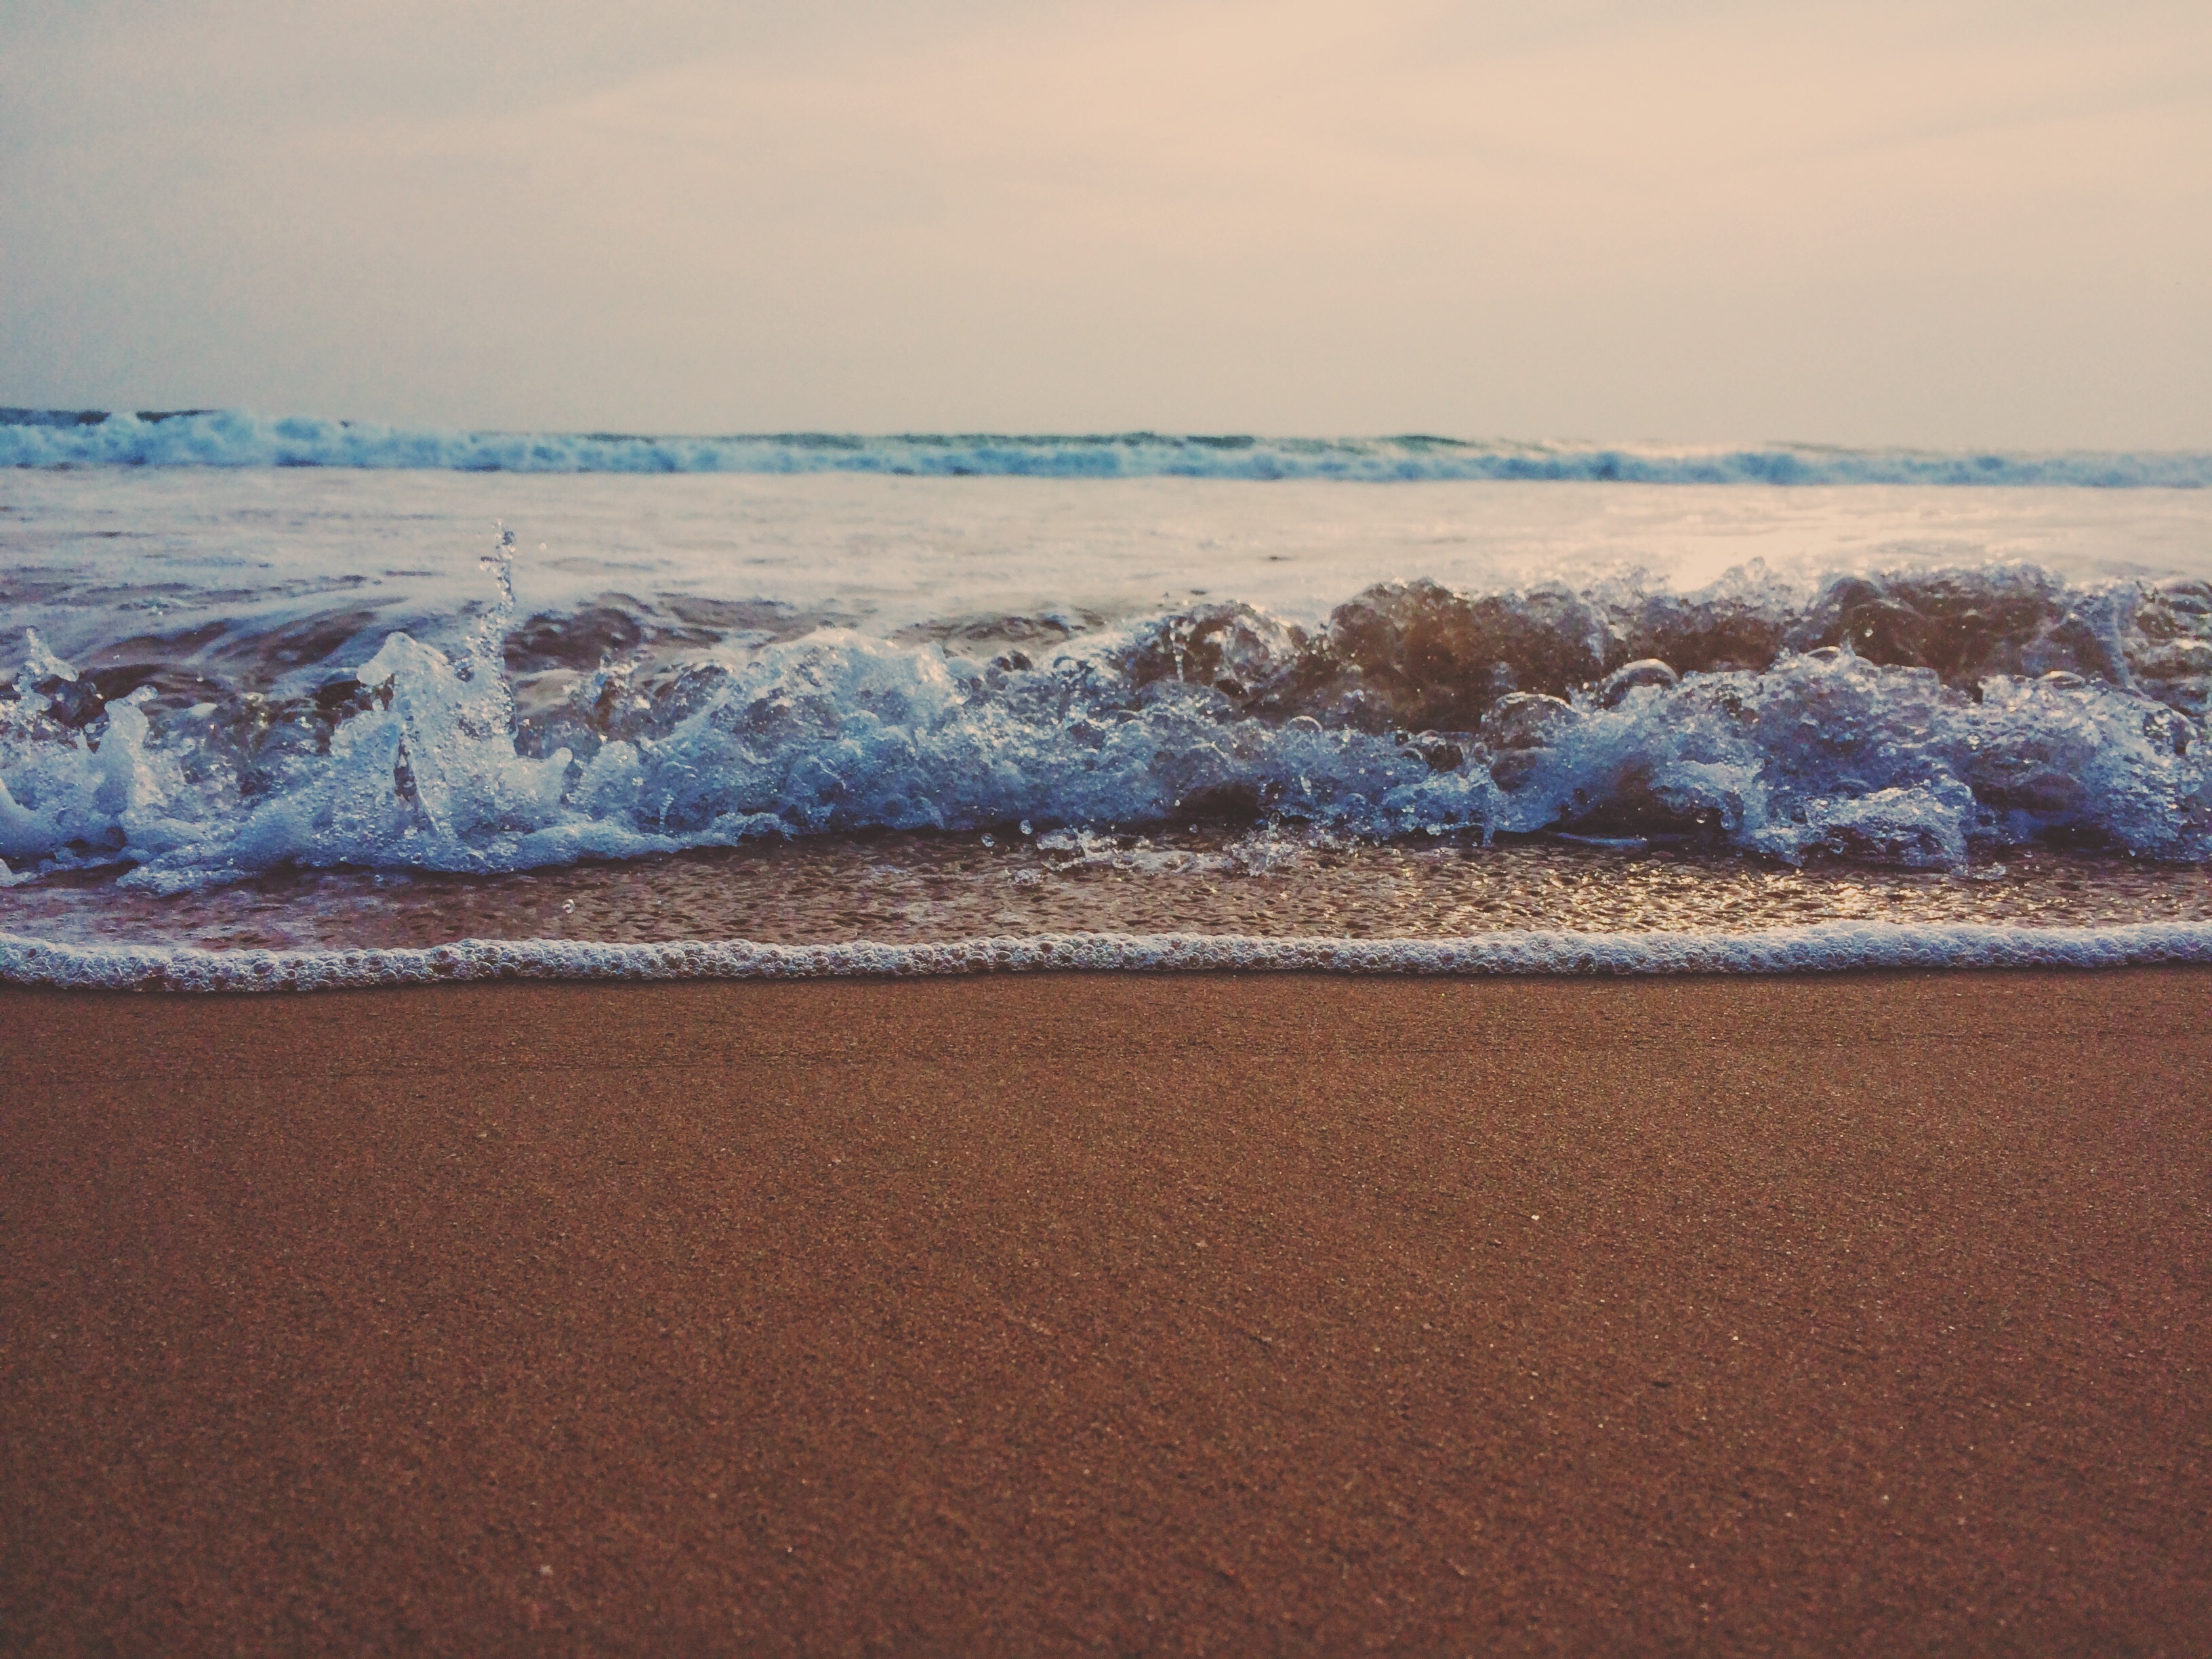
beach, sea, coast, water, sand, ocean, horizon, sunrise, sunset, morning, shore, wave, bay, material, body of water, wind wave